Declare Independence

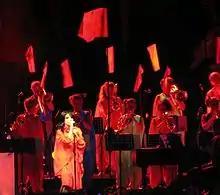
Björk performing at the Radio City Music Hall in New York City.

Björk has used live performances of "Declare Independence" to declare political support for various causes, often to some controversy. At two concerts in Tokyo, she showed her support for Kosovo's declaration of independence from Serbia. When her upcoming performance at the 2008 Serbian Exit Festival was cancelled, Björk suggested that "Maybe a Serb attended my concert [in Tokyo] and called home, and therefore the concert in Novi Sad was cancelled." The organizer behind the Exit Festival denied that Björk's cancellation from the festival was because of her song dedication to Kosovo; that it was actually their inability to guarantee the safety of her fans. Björk's management maintained that the cancellation was because of the dedication, claiming that they had received an email from Exit Festival saying that they would only allow the concert to go ahead if Björk's management "denied that Björk has ever [dedicated the song to Kosovo]". On 7 March 2008, Exit Festival organiser Bojan Bošković changed his position and told "NME" that Björk has an "open invitation" to play at the festival. Björk's dedicating of "Declare Independence" to the Faroe Islands caused some minor controversy in the country.